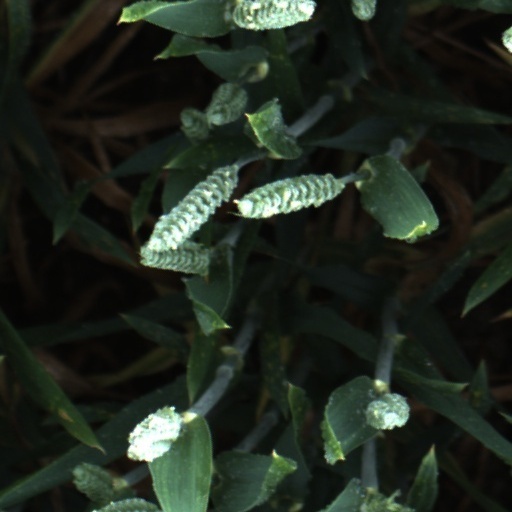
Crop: wheat